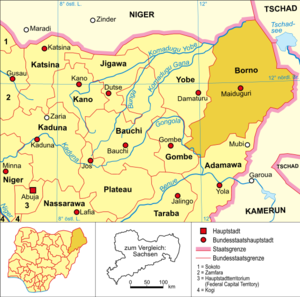
Borno est un État du nord-est du Nigeria, à la frontière du Tchad et du Niger. Son nom vient de celui du royaume du Bornou qui a dominé la région du XIVᵉ siècle à la colonisation britannique. L'État est la cible principale de l'insurrection islamique du groupe Boko Haram.